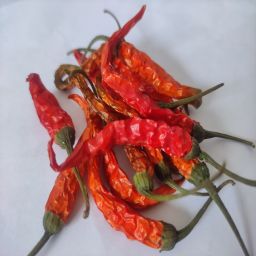
Crop: Chile Pepper
Quality: Dried